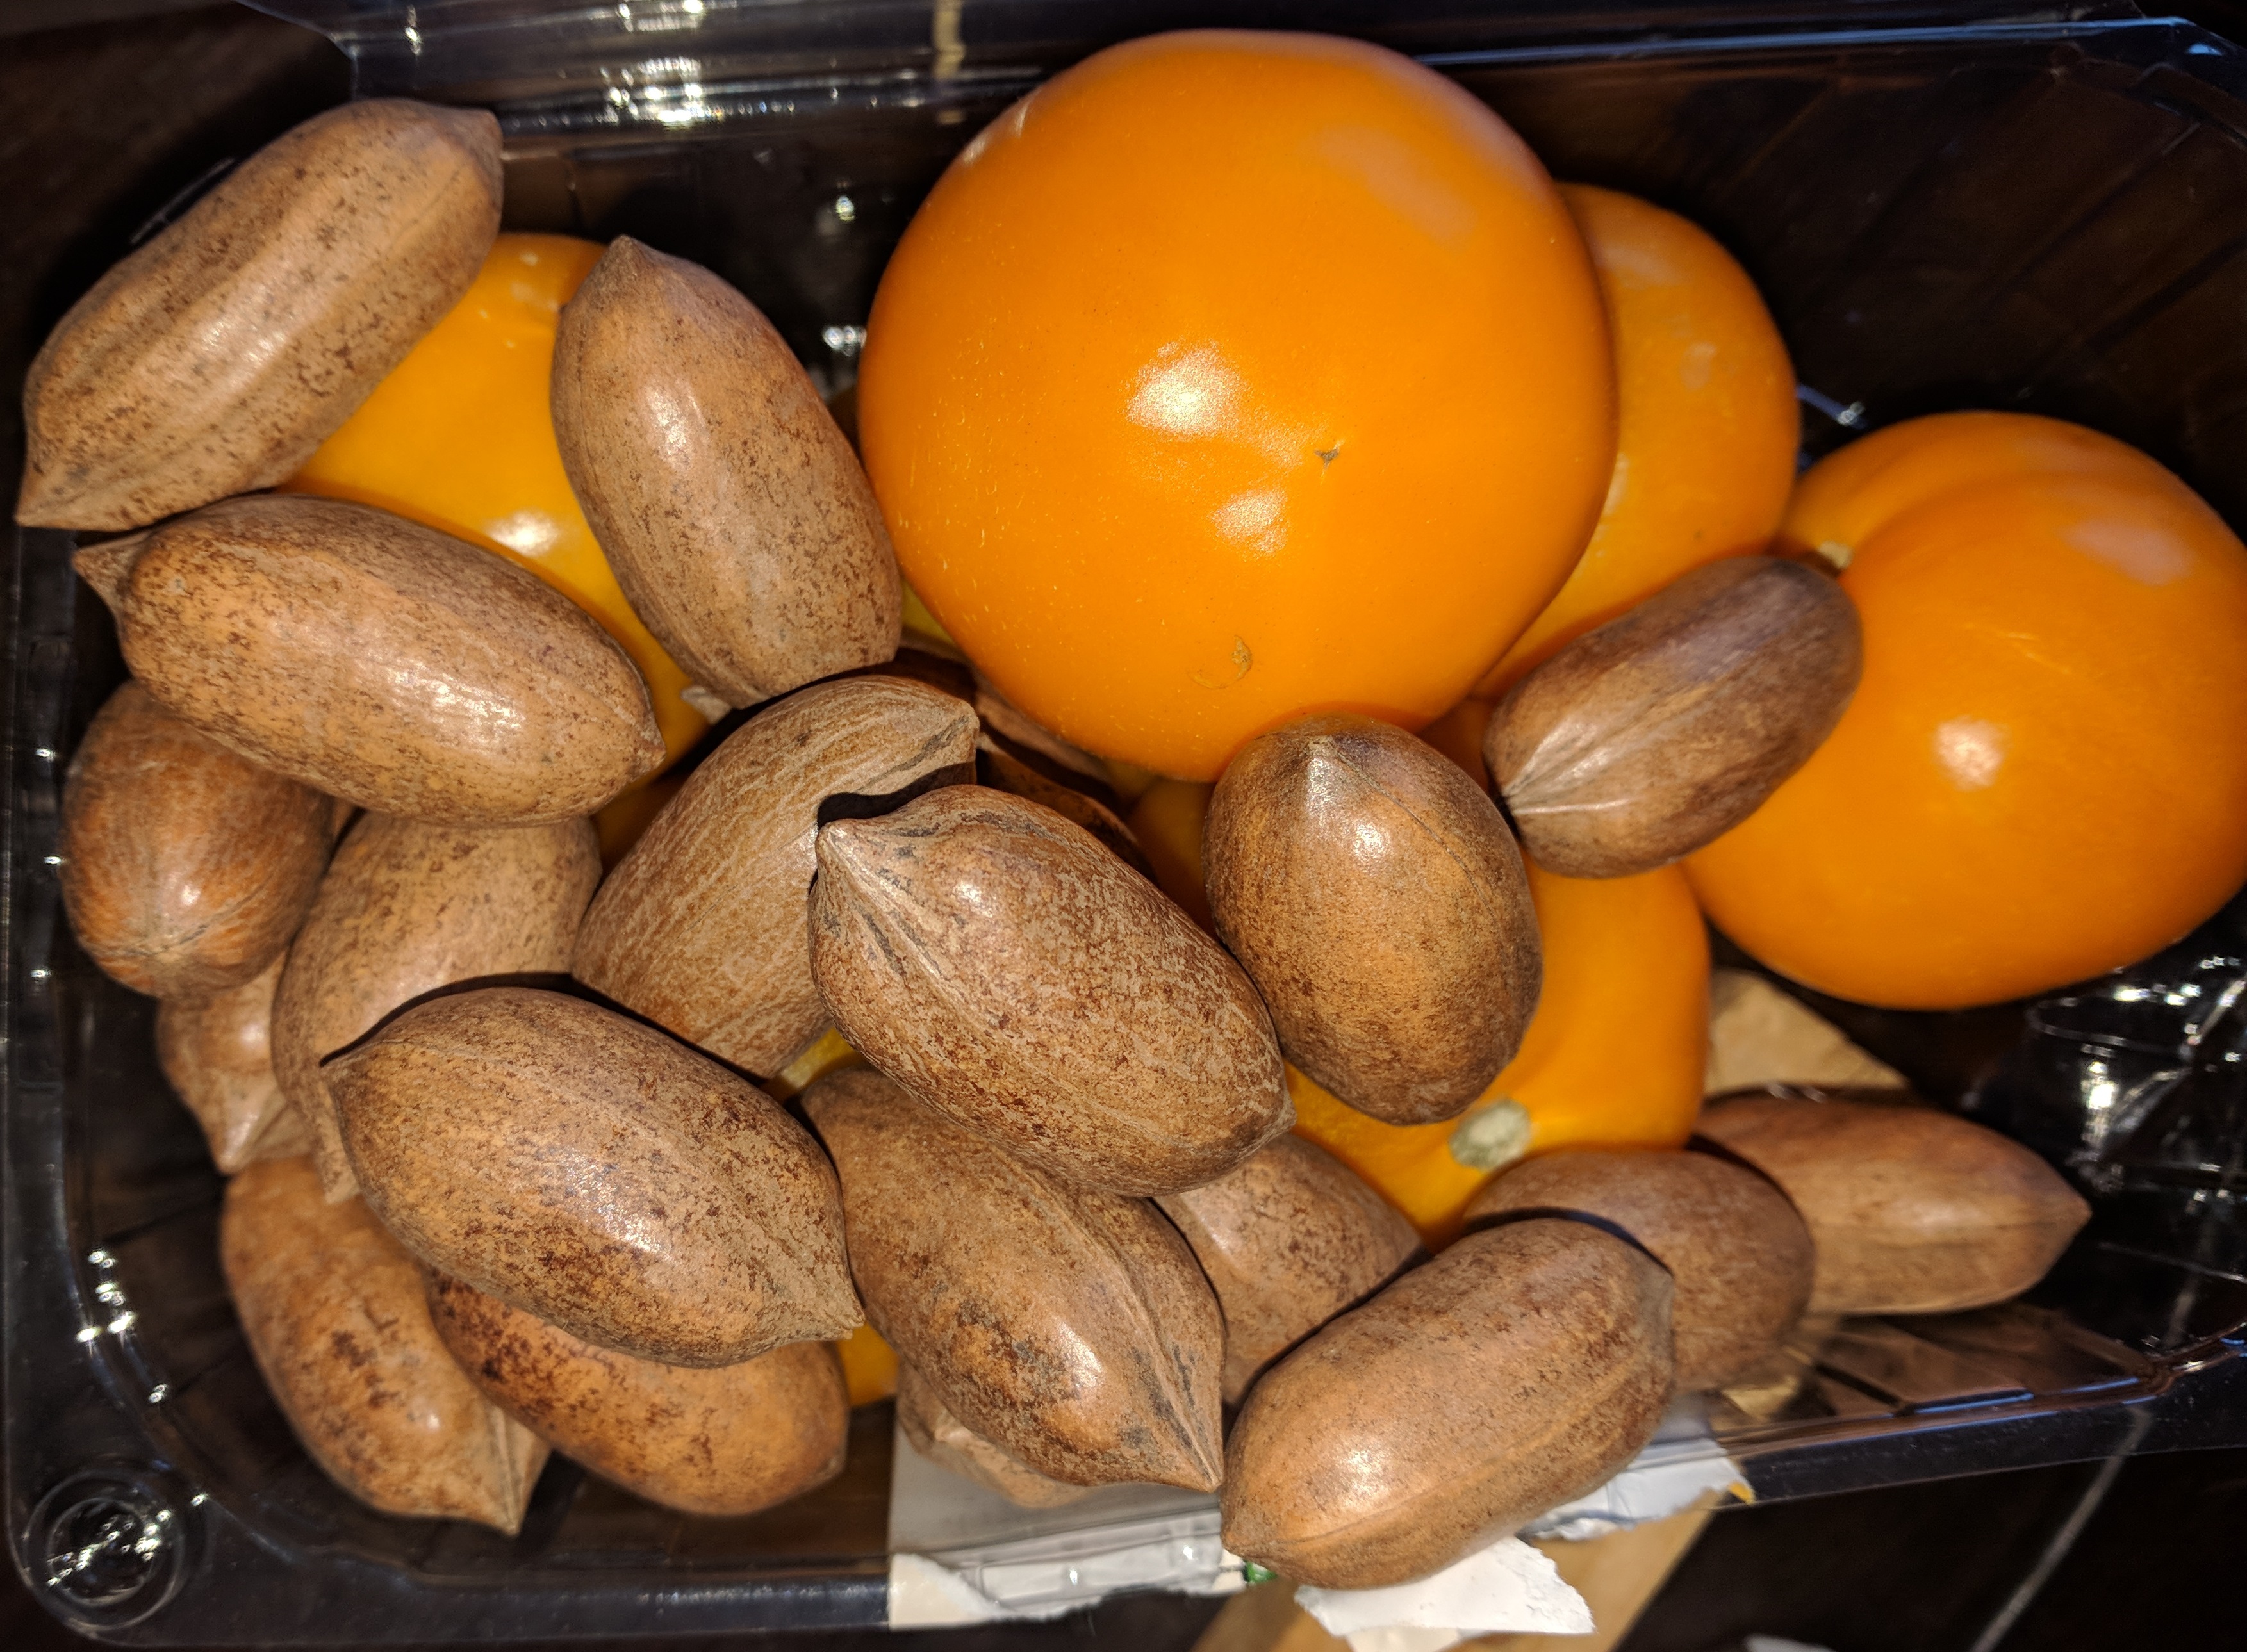
Label: generalcompost